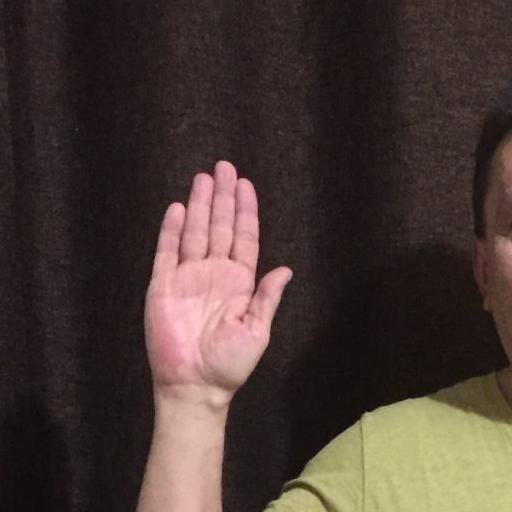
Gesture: stop